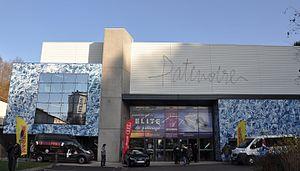
Entrée de la patinoire d'Epinal dans les Vosges
La patinoire Poissompré est le nom de la patinoire de la communauté d'agglomération Épinal-Golbey. Elle accueille le club de l'Épinal Hockey Club qui évolue en division1.
Cette page concerne les événements qui se sont produits durant l'année 2011 en Lorraine.